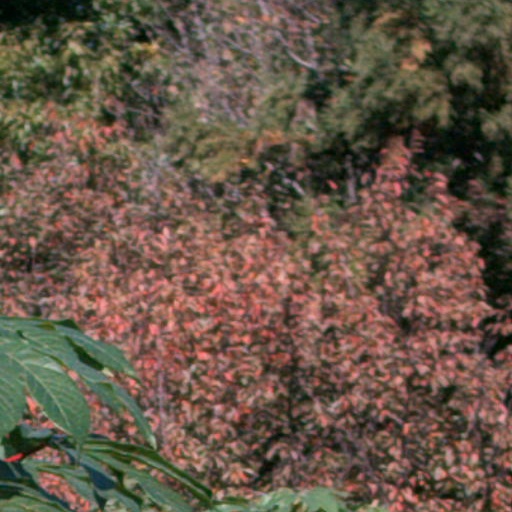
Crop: cassava